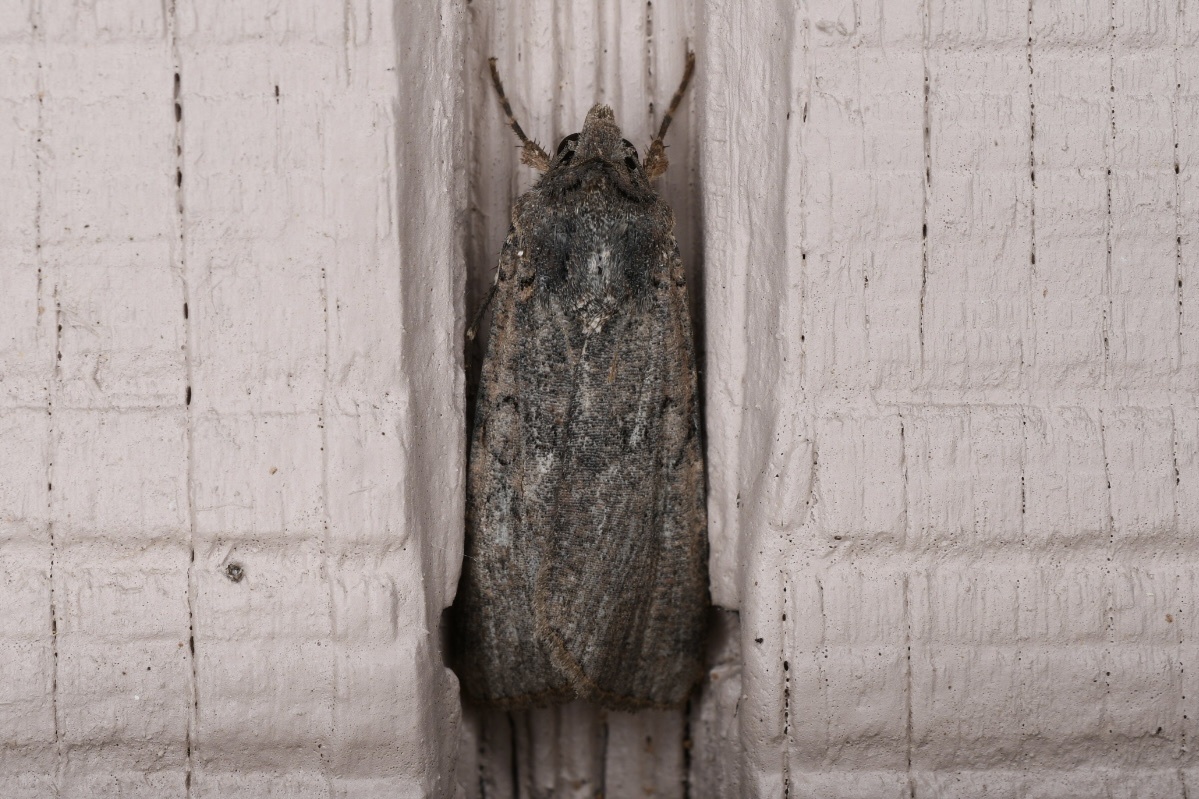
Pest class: cutworms